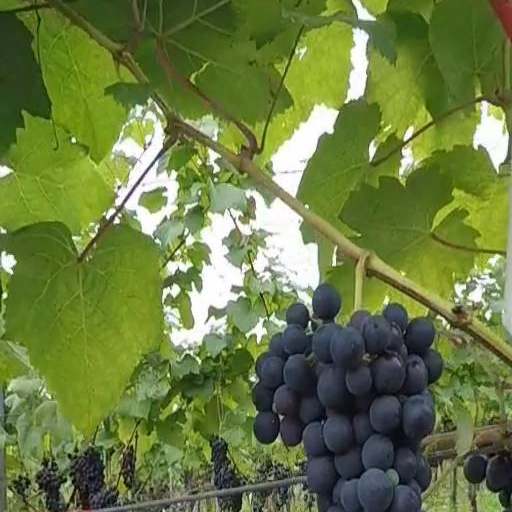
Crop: grape